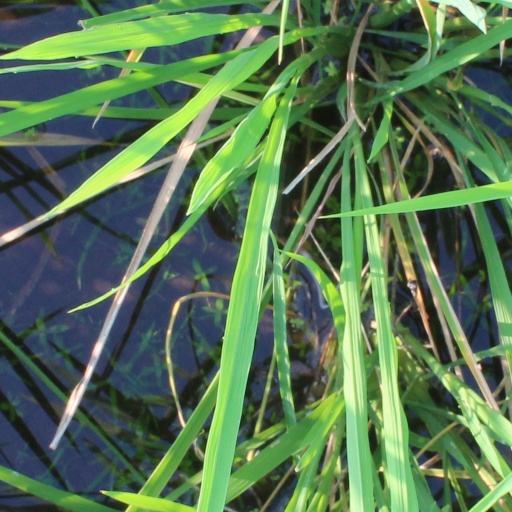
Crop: rice